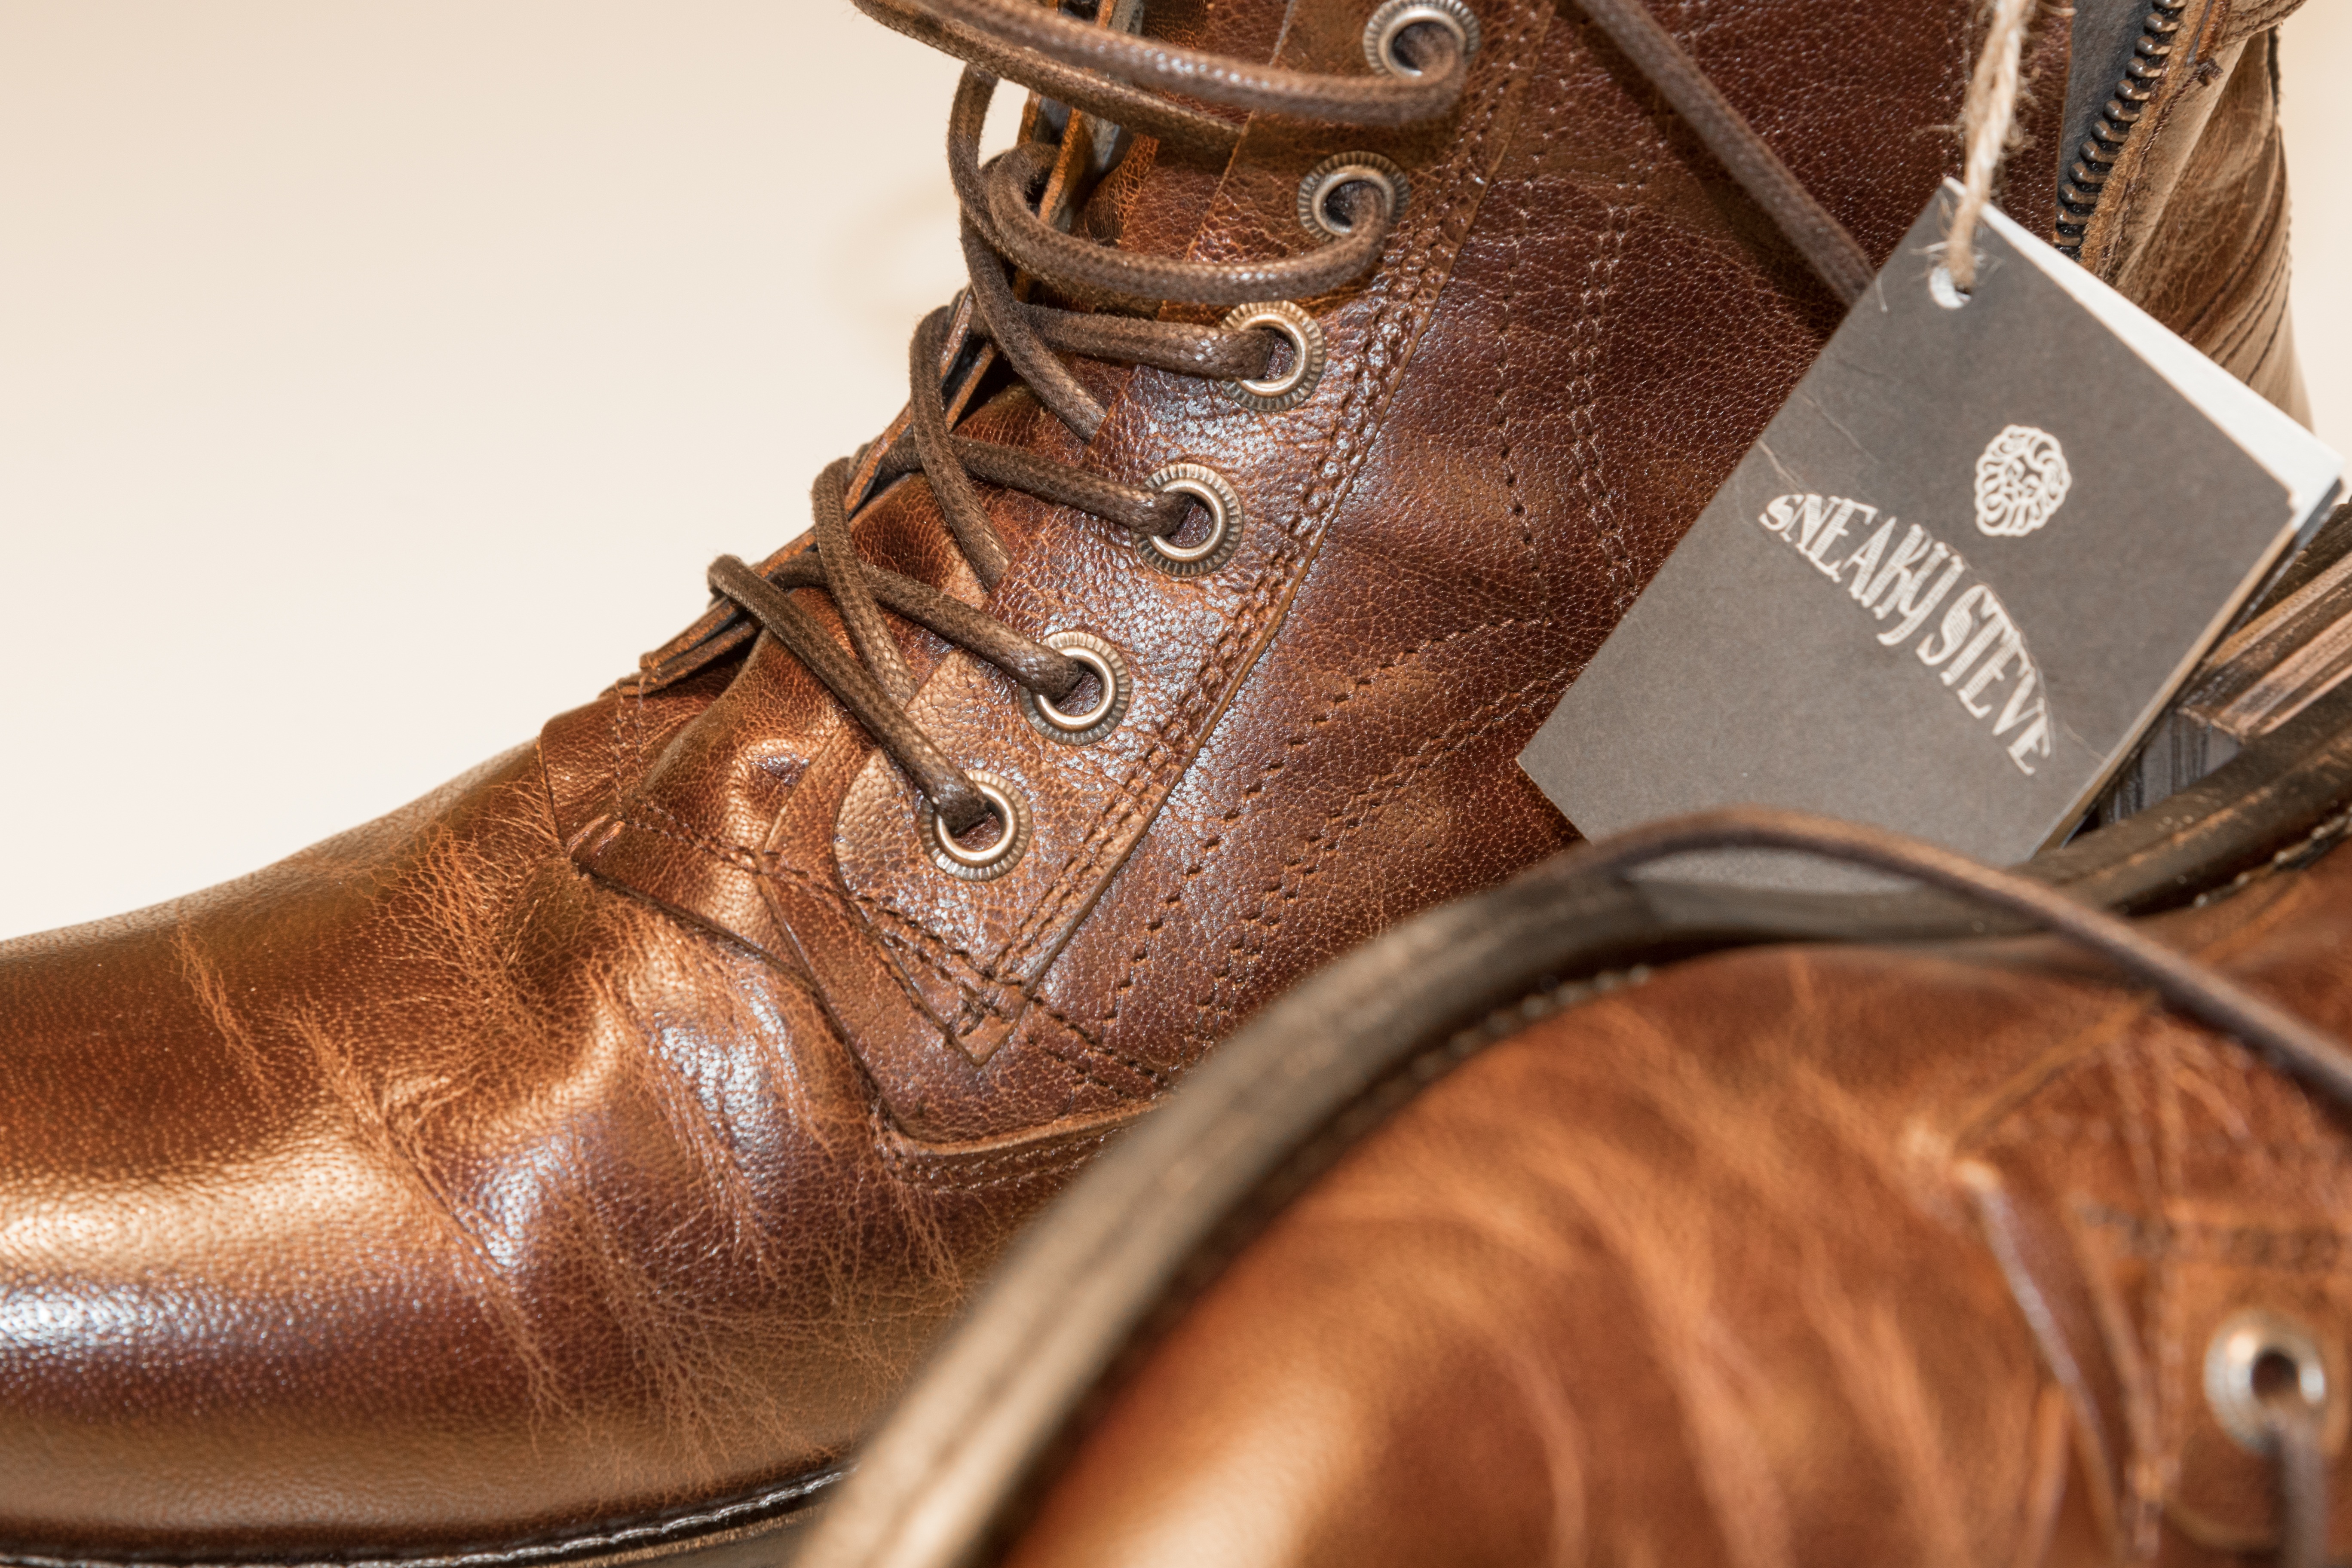
shoe, leather, retro, male, boot, lace, brown, clothing, shoes, men, shoelaces, footwear, new, shiny, outdoor shoe